Mexican Americans

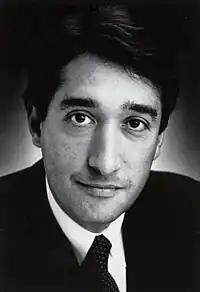
Henry Cisneros the first Mexican American mayor of a major U.S. city, San Antonio, Texas, in 1981. Cisneros later went on to serve as the Secretary of Housing and Urban Development

Racially, Mexican Americans are a diverse population made up primarily of Indigenous and European ancestry, along with African. Also on a smaller scale, some also have backgrounds of East Asian and Middle Eastern descent (mainly Lebanese). The majority of the Mexican population identifies as mestizo. In colonial times, Mestizo was understood to be a person of mixed heritage, particularly European and Native American.